Enver Gjokaj

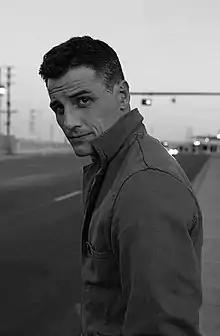

Enver Leif Gjokaj (born February 12, 1980) is an American actor. He is known for his roles as Victor in the science fiction television series "Dollhouse", Daniel Sousa in "Agent Carter" and "Agents of S.H.I.E.L.D.", and Clark Evans in "Invasion".